Diatto

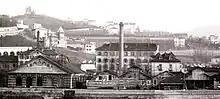
The workshop on the banks of the river Po in Turin

In 1835 Guglielmo Diatto, a 30-year-old wheelwright from Carmagnola, founded a workshop on the banks of the river Po in Turin for the manufacture and repair of carriage wheels. The business developed into building carriages for nobility and Diatto Manifattura di Carrozze (Carriage Manufacture) became a successful industrial concern.